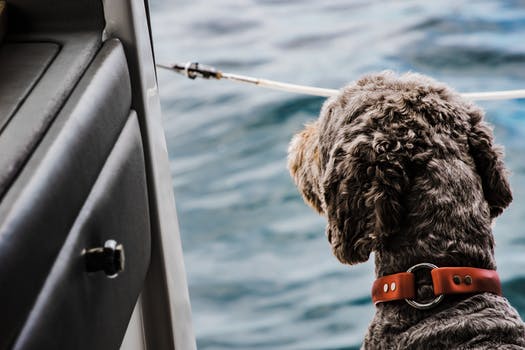
Label: No Watermark